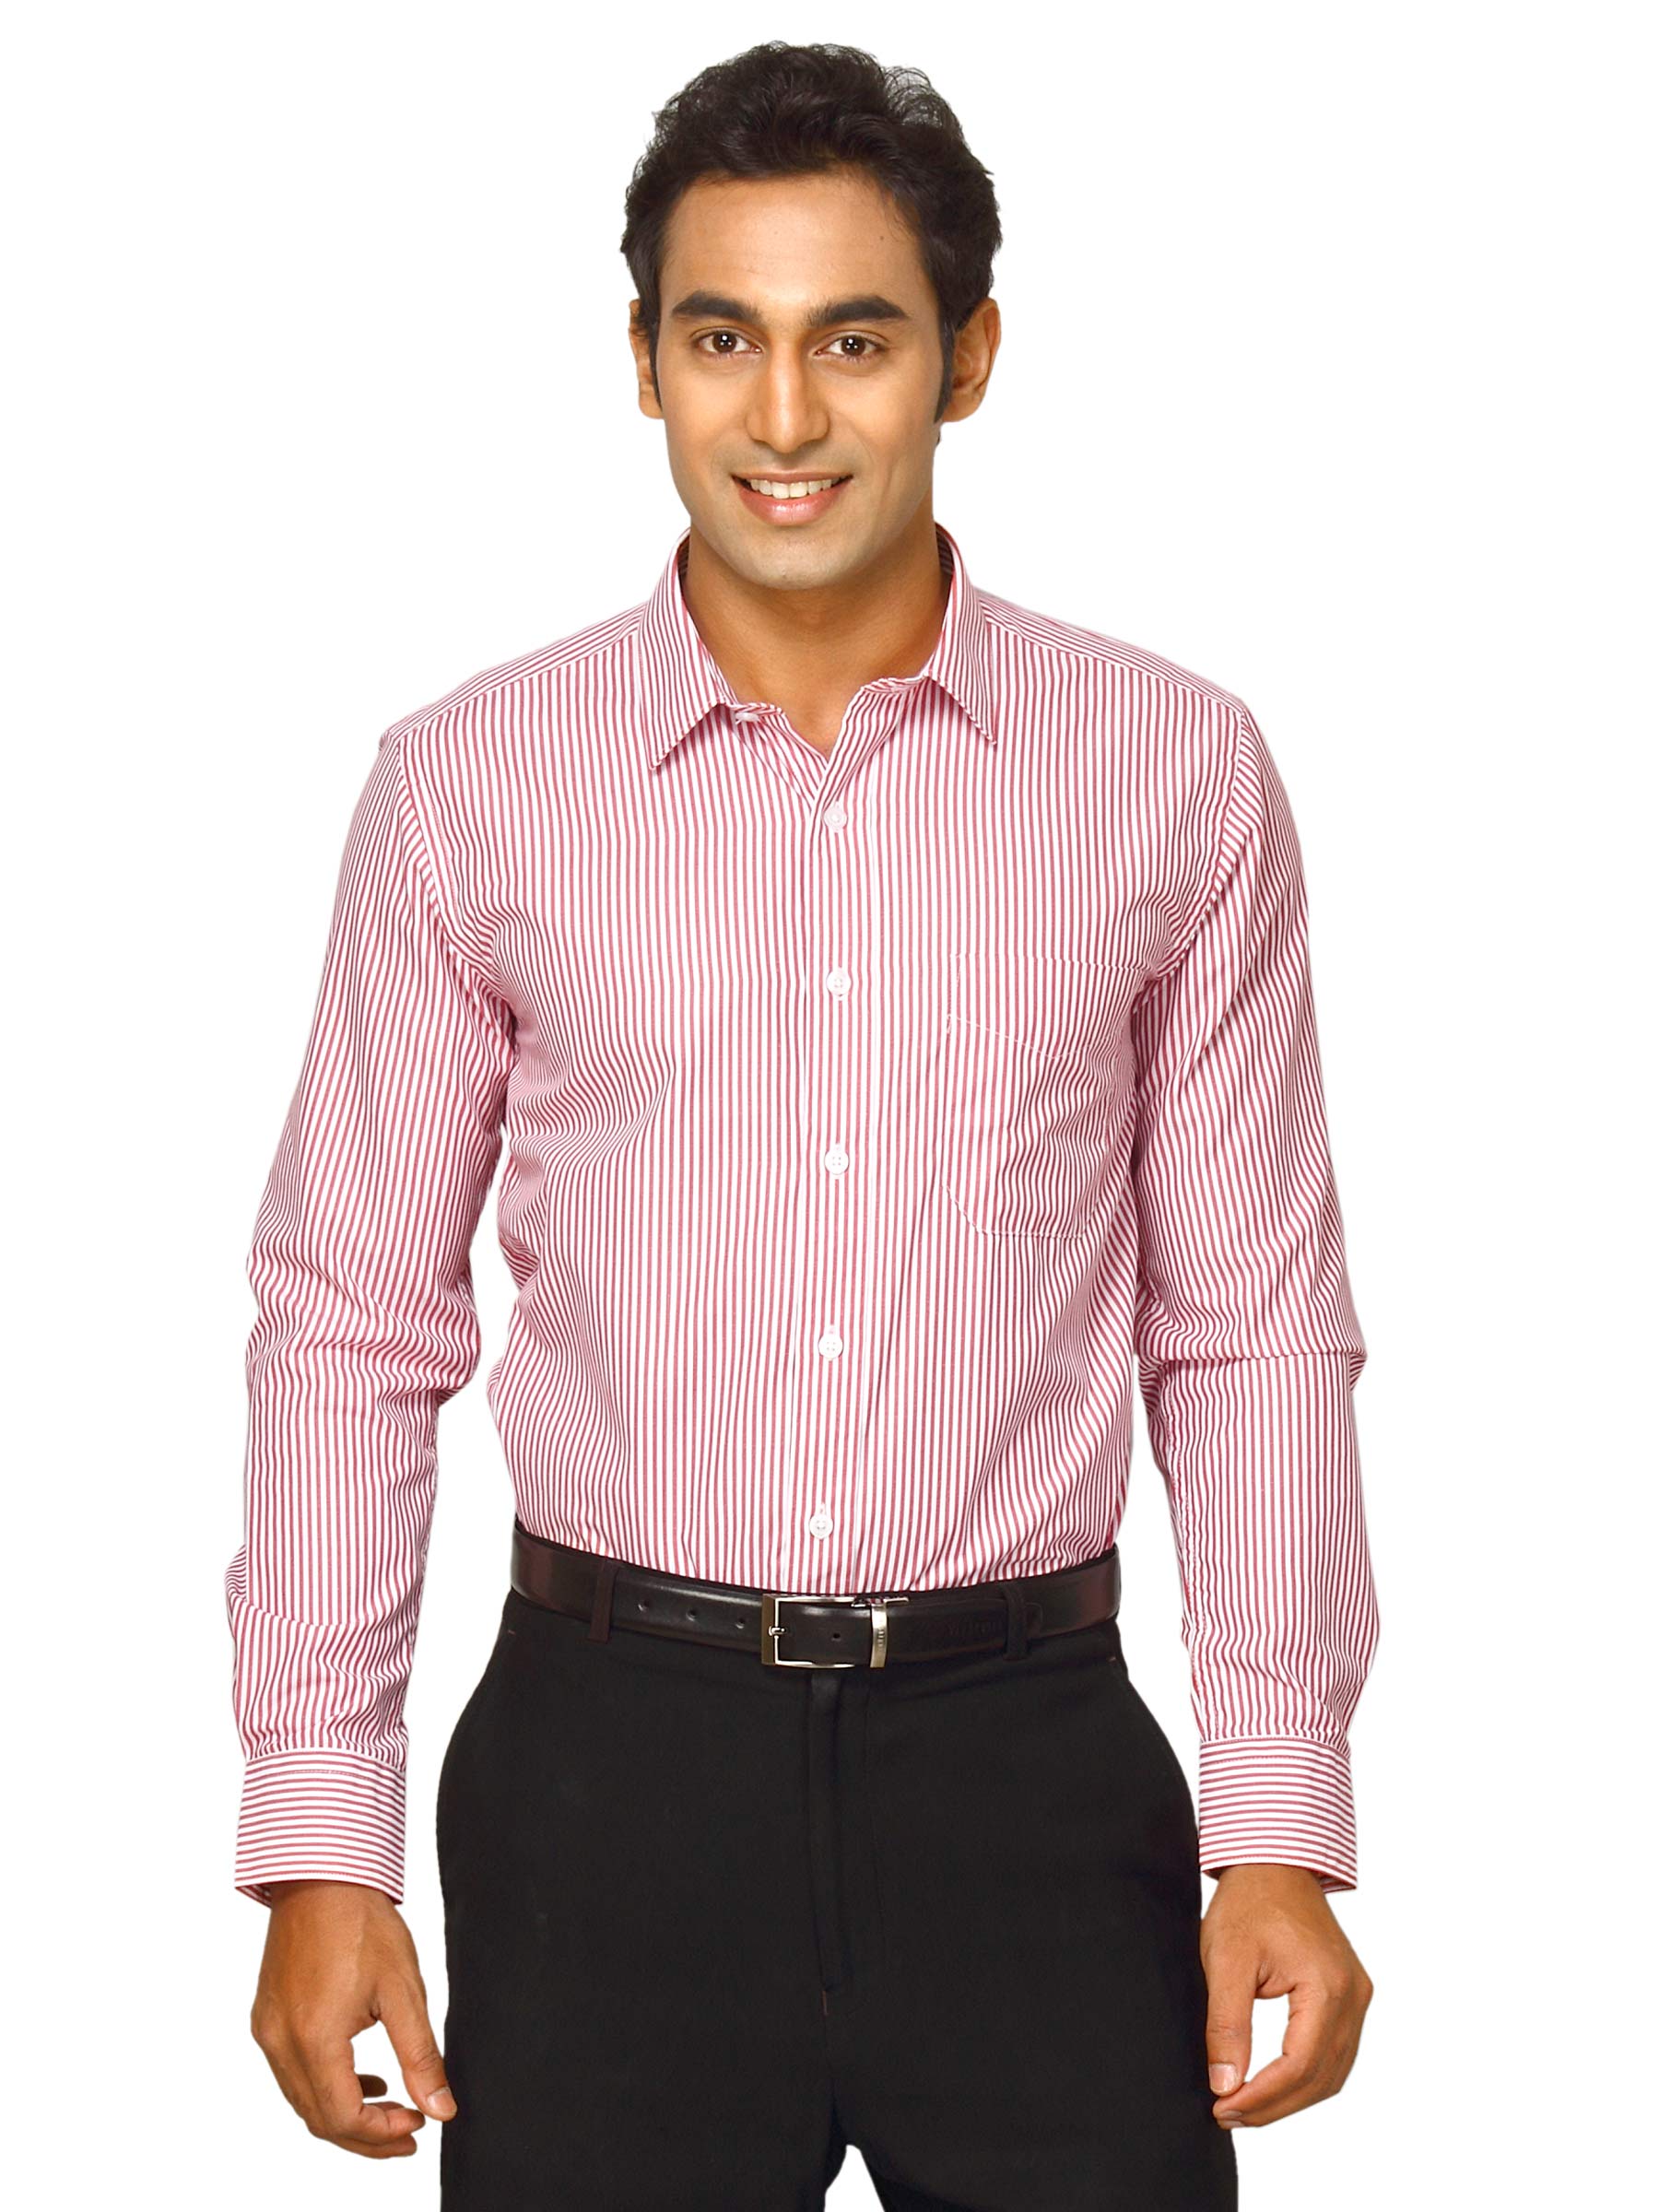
Mark Taylor Men Solid White Shirts
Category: Apparel / Topwear / Shirts
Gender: Men
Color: White
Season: Fall 2011
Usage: Formal